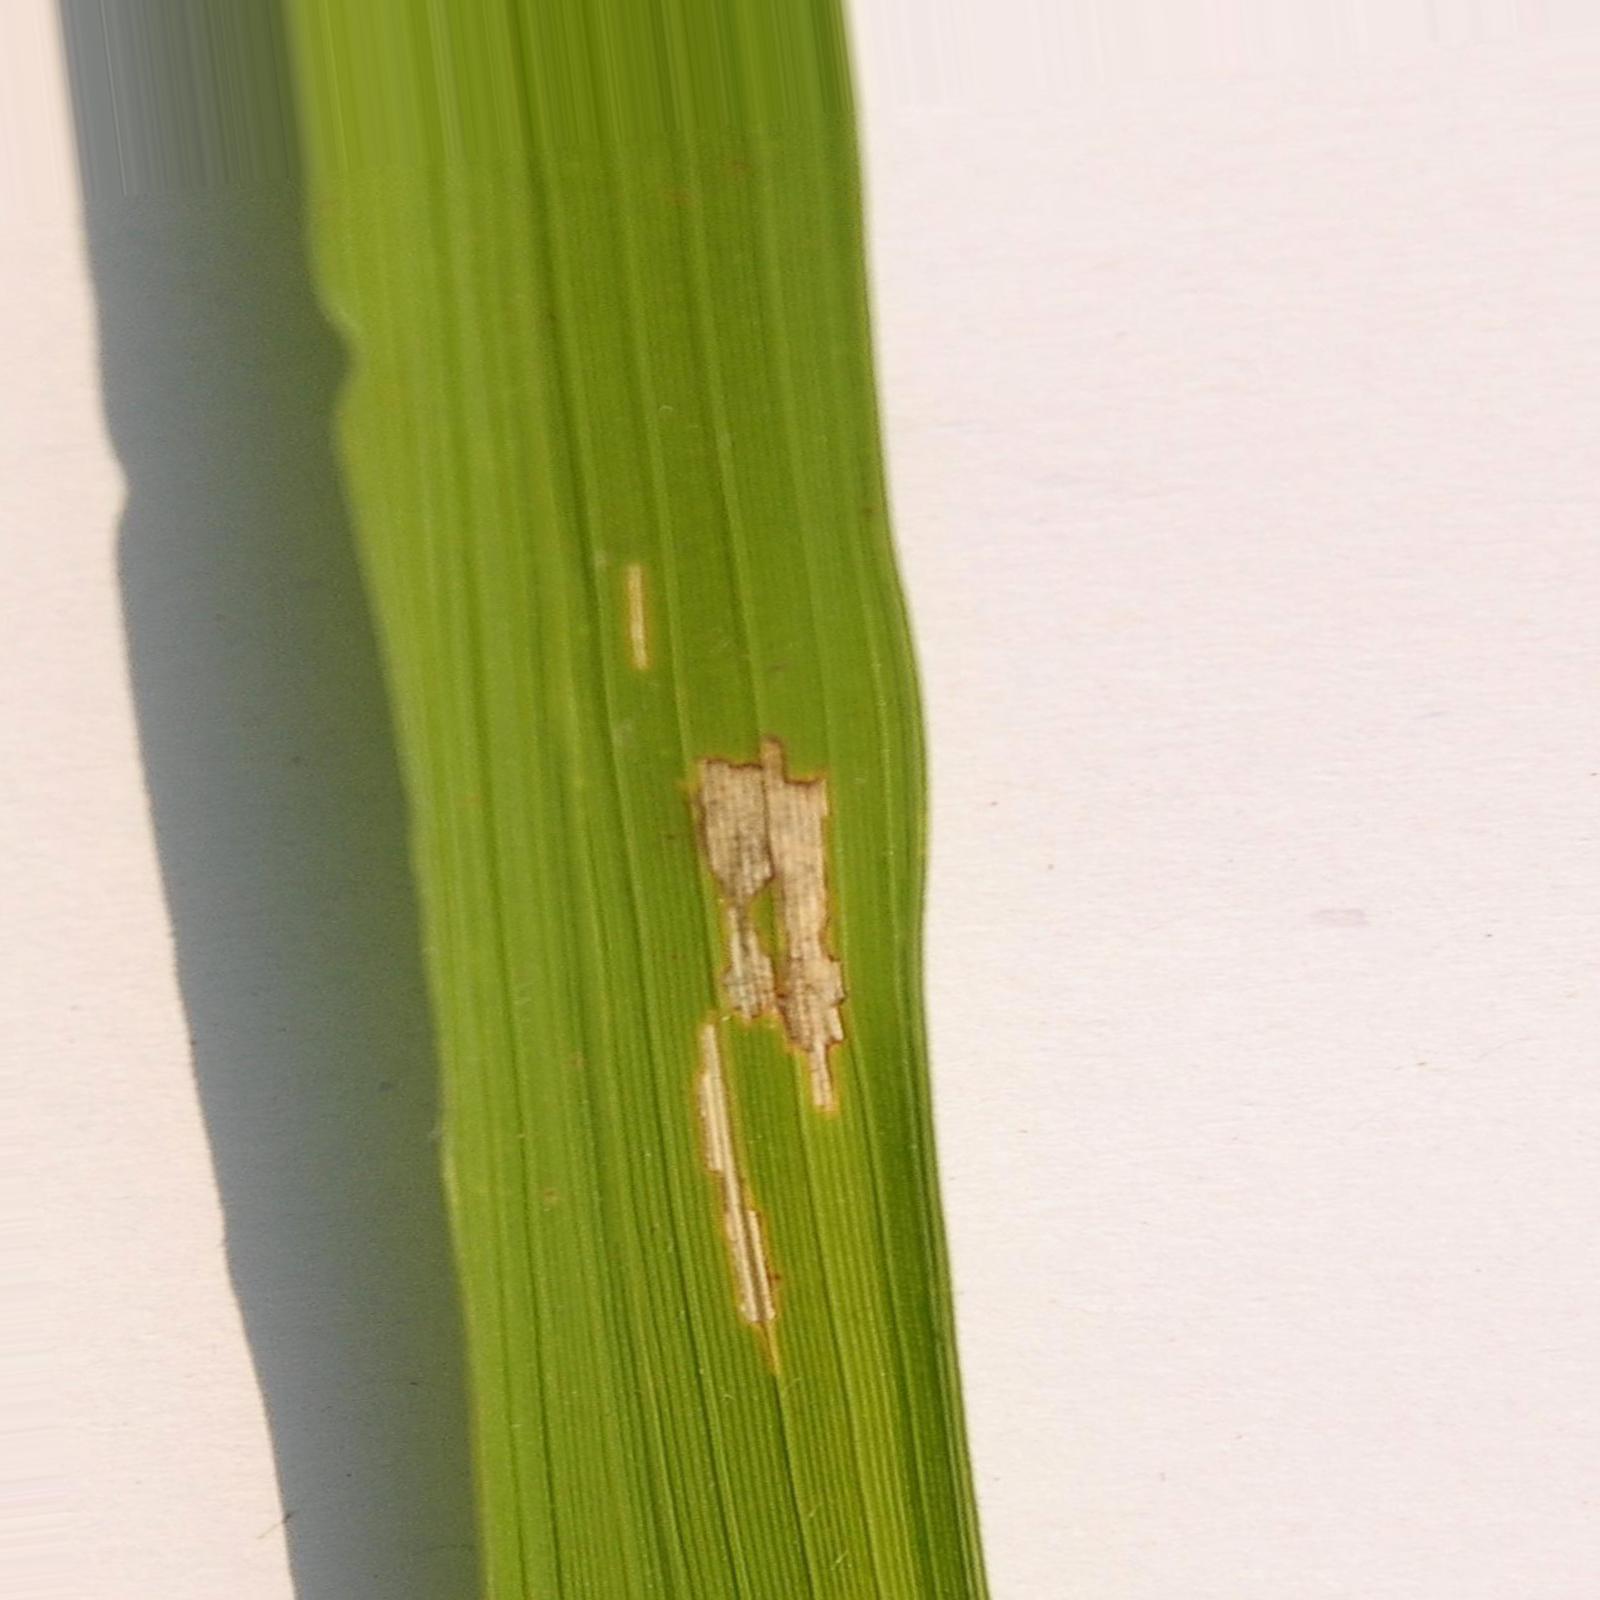
Nhãn: Bệnh Bạc lá (Bacterial leaf blight)